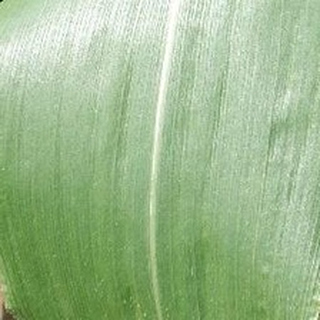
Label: healthy_corn